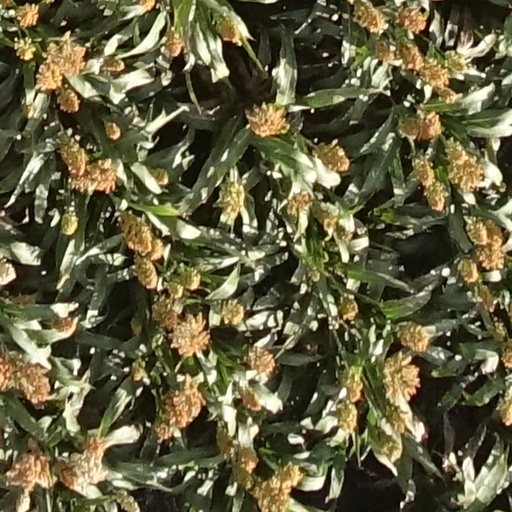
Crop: sorghum